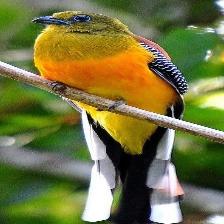
Species: ORANGE BREASTED TROGON
Scientific name: HARPACTES ORESKIOS